Þorgils gjallandi

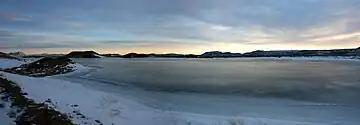
View of Mývatn near Skútustaðir, edged with pseudocraters, looking east, November 2007.

Jón Stefánsson lived his whole life in the county of Suður-Þingeyjar and from 1890 was the manager ("hreppstjóri") of a poor-law parish ("hreppur") there. Only twice did he travel outside the county boundaries.